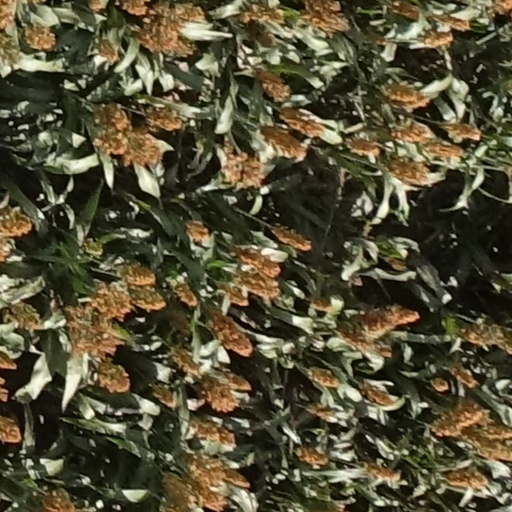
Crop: sorghum